Kresy

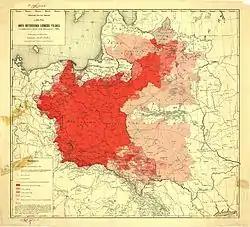
Map of areas where Polish was used as a primary language in 1916

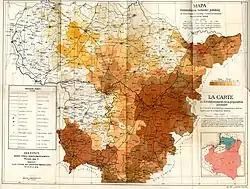
Map of the Polish population living in Lithuania on the basis of elections to the parliament of Lithuania in 1923, censuses in 1921 and elections to the Polish parliament in 1922

As a consequence of the Molotov–Ribbentrop Pact, on 17 September 1939, the Kresy territories were annexed by the Soviet Union (see Soviet invasion of Poland), and a significant part of the ethnic Polish population of "Kresy" was deported to other areas of the Soviet Union including Siberia and Kazakhstan. The new border between Nazi Germany and the Soviet Union was re-designated by the German–Soviet Boundary and Friendship Treaty, signed on 29 September 1939. After the elections to the People's Assemblies of Western Ukraine and Western Belarus, communist governments for Western Ukraine and Western Belarus were formed and immediately announced their intention of joining their respective republics to the Soviet Union (see also Territories of Poland annexed by the Soviet Union). After the German invasion of the USSR, the southeastern part of "Kresy" was absorbed into Greater Germany's General Government, whereas the rest was integrated with the Reichskommissariats Ostland and Ukraine. In 1943–1944, units of the Ukrainian Insurgent Army, with the help of Ukrainian peasants, carried out mass exterminations of Poles living in southeastern "" (see Massacres of Poles in Volhynia and Eastern Galicia).